Harry R. Truman

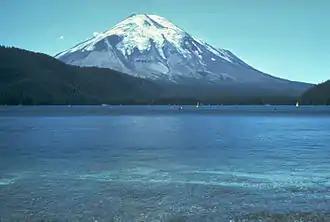
Mount St. Helens and Spirit Lake before the 1980 eruption

In the mid-1920s, Truman leased from the Northern Pacific Railway overlooking Spirit Lake in the wilderness near Mount St. Helens, a stratovolcano of the Cascade Range located in Skamania County, Washington. He settled near the base of the mountain and opened a gas station and a small grocery store; he eventually opened the Mount St. Helens Lodge, close to the outlet of Spirit Lake , operating it for 52 years.